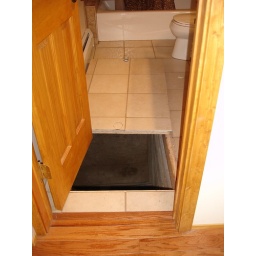
hidey hole found in the bathroom of the house i stayed in this summer.